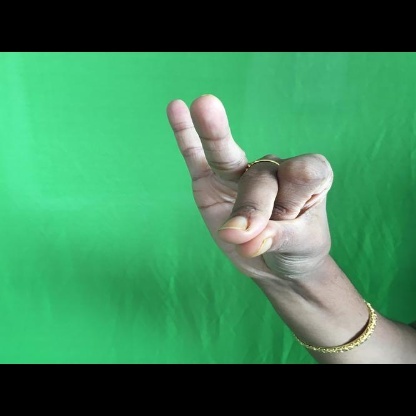
Mudra: Bramaram